Árpád Göncz

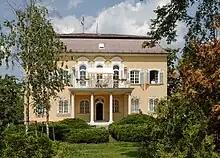
Residence of Árpád Göncz until his death

Göncz was to deliver his annual memorial speech at Kossuth Square on the national day of 23 October 1992, when a group of far-right young skinheads and also '56 veterans hissed and booed, demanding Göncz's resignation, when the President appeared on the podium. The '56 veterans disapproved of his decision not to sign the "Zétényi–Takács Law" earlier. Göncz was not able to start his speech and left the podium without saying a word. The government was accused of deliberately sabotage by the opposition, however Minister of the Interior Péter Boross said it was only a spontaneous event. The SZDSZ claimed the police did not intervene in the events intentionally to protect Göncz. Prime Minister Antall rejected the accusation of political pressure. In a June 2014 report, the Constitution Protection Office (AH) revealed that its predecessor organization, the Office of National Security (NBH) and the police forces escorted the dozens of skinheads from the Keleti Railway Station to the Kossuth Square. The most likely scenario is that there was no direct governmental connection indicating the event. It is possible that Antall and Boross knew about a potential provocation but they did not want to prevent it, as political analyst László Kéri considered it.